Jan Maklakiewicz

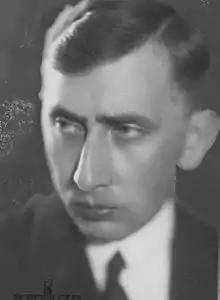
Jan Maklakiewicz

Jan Adam Maklakiewicz (24 November 1899, Chojnata, Congress Poland – 8 February 1954, Warsaw) was a Polish composer, conductor, critic, and music educator. His most known compositions belong to the choral music.